Xenophobia and discrimination in Turkey

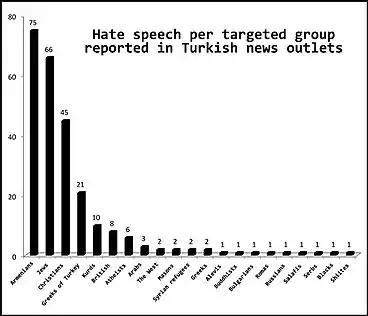
Accounts of hate speech towards targeted groups in Turkish news outlets according to the January–April 2014 Media Watch on Hate Speech and Discriminatory Language Report by Nefret Soylemi and the Hrant Dink Foundation.

According to an article which was written in 2009 by Yavuz Baydar, a senior columnist for the daily newspaper the "Zaman," racism and hate speech are on the rise in Turkey, particularly against Armenians and Jews. On January 12, 2009, he wrote that "If one goes through the press in Turkey, one would easily find cases of racism and hate speech, particularly in response to the deplorable carnage and suffering in Gaza. These are the cases in which there is no longer a distinction between criticizing and condemning Israel's acts and placing Jews on the firing line." In 2011 Asli Çirakman asserted that there has been an apparent rise in the expression of xenophobic feeling against the Kurdish, Armenian, and Jewish presences in Turkey. Çirakman also noted that the ethno-nationalist discourse of the 2000s identifies the enemies—within as the ethnic and religious groups which reside in Turkey, such as the Kurds, the Armenians, and the Jews.